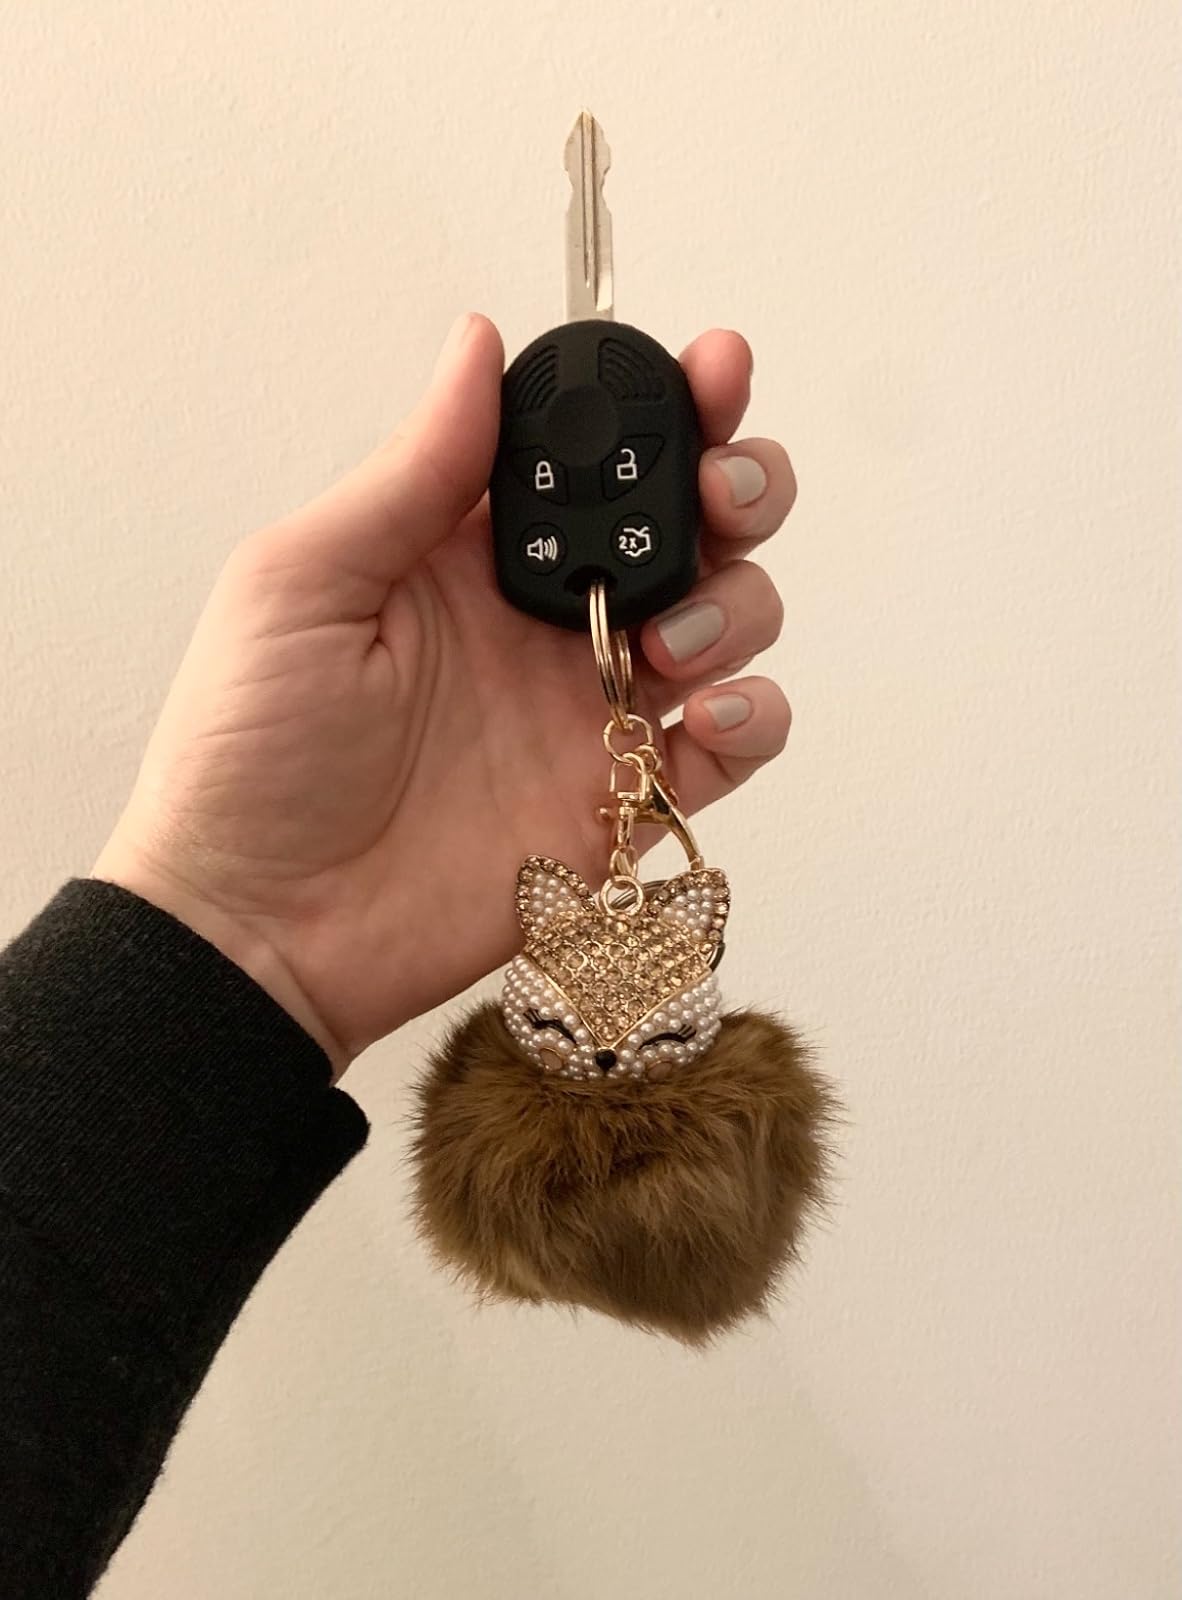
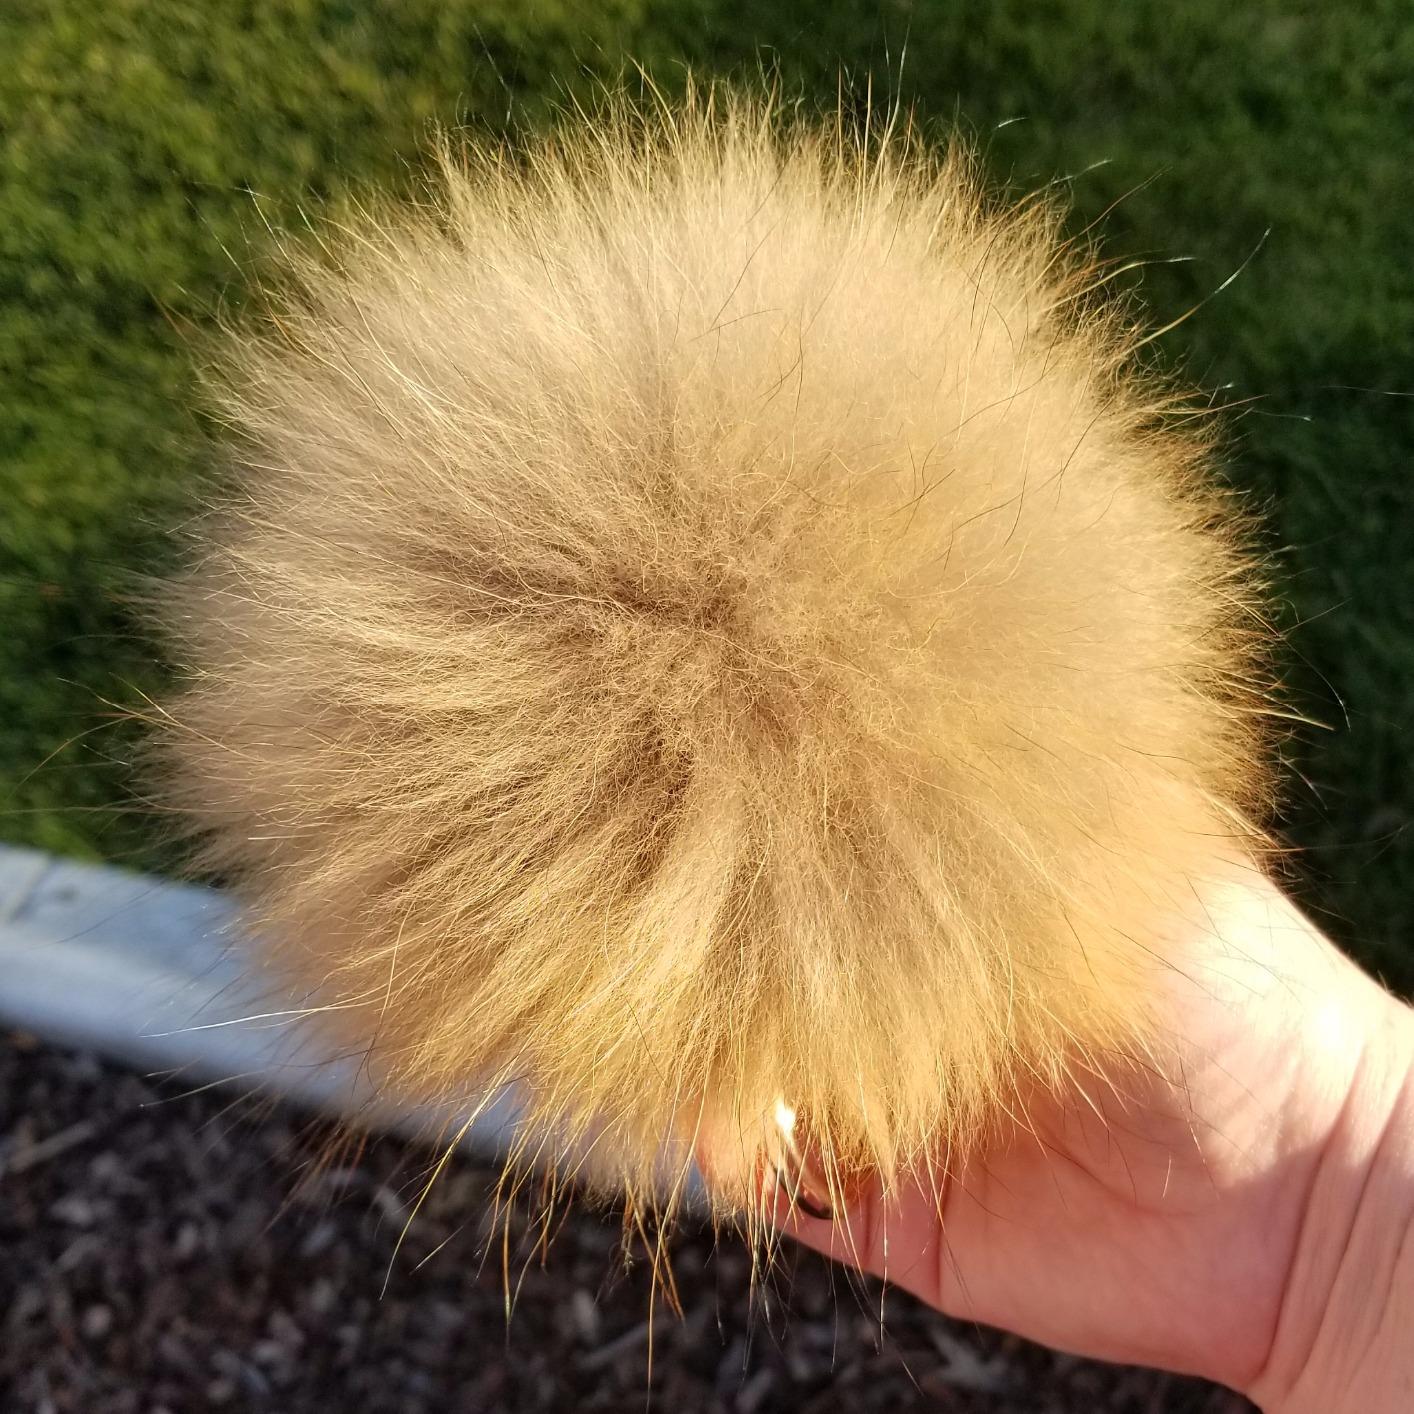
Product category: accessories_keychain
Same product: no